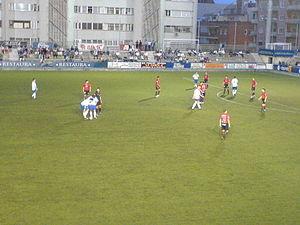
Le CE Europa est un club de football espagnol basé à Barcelone.